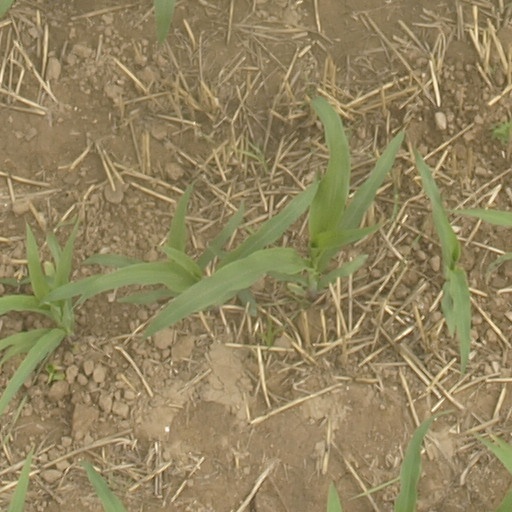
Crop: maize; corn